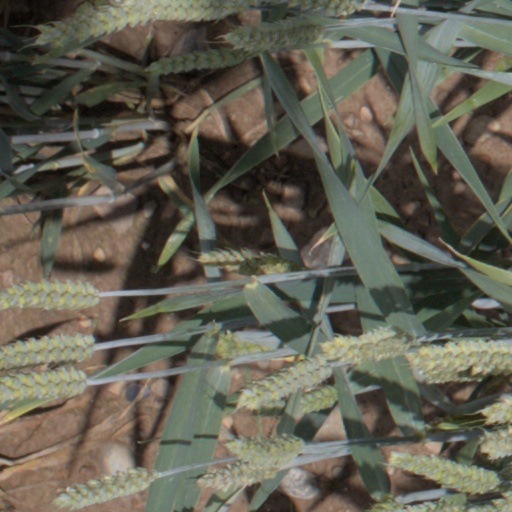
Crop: wheat